Algo habrán hecho por la historia de Chile

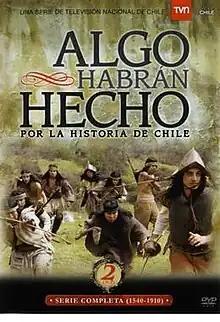
Cover of the DVD edition

Algo habrán hecho por la historia de Chile is a documentary television miniseries that narrates the history of Chile. It has the format of the Argentine documentary film "Algo habrán hecho por la historia argentina", and it was aired by Televisión Nacional de Chile as part of the Bicentennial of Chile celebrations. The documentary is hosted by historian Manuel Vicuña and the actor Francisco Melo, reprising the roles of Felipe Pigna and Mario Pergolini in the Argentine documentary. The documentary was based on investigations by Andrea Larroucau, Juan Carlos Arellano, Jorge Martin, Carolina Odone and María José Schneuer, and the support of Hernán Rodríguez, Alejandra Araya and Fernando Purcell.